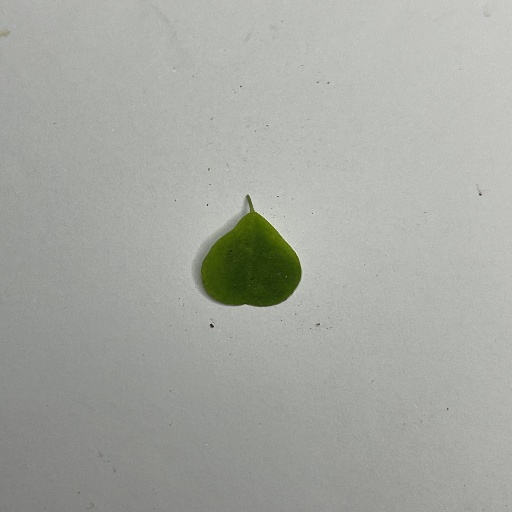
Species: Sojina
Leaf condition: Bacterial Spot